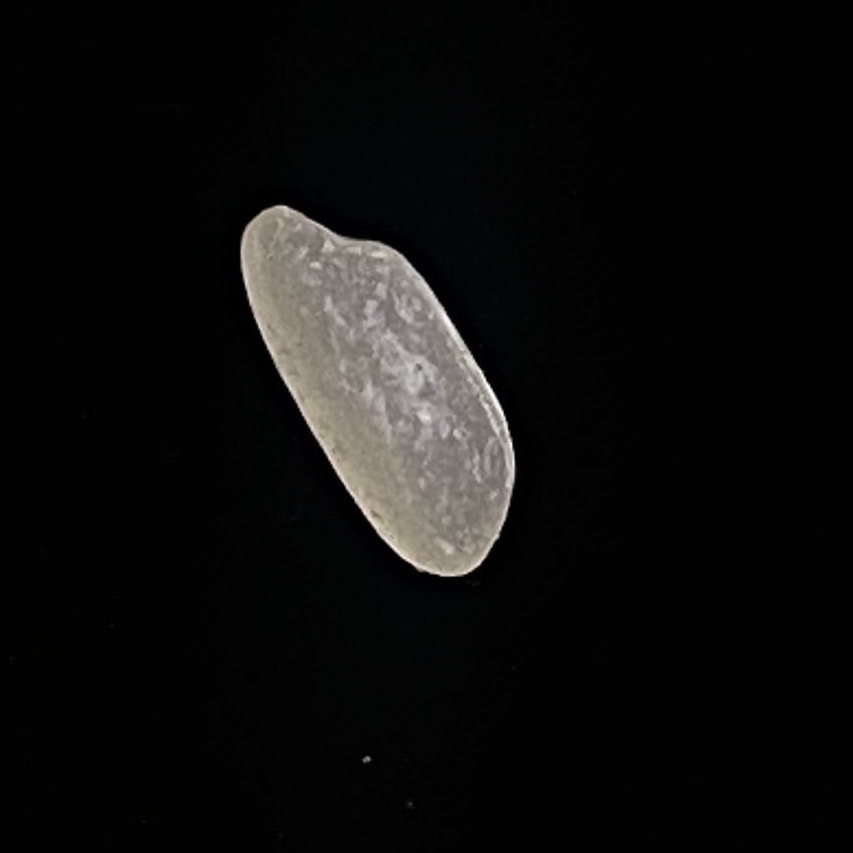
Rice variety: Paijam